Chaklala

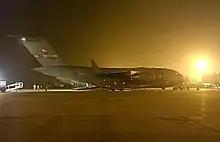
USAF C-17 at Chaklala Airport

The Chaklala Garrison is a principle military locality situated within Chaklala containing the Joint Staff Headquarters (JS HQ). Along with Chaklala Airbase, renamed as PAF Base Nur Khan, both are part of Chaklala Cantonment area. Most of the military facilities, buildings, mobility support workshops had been built by the British Army and the Royal Air Force during the time of British Raj. In 2002, the Ministry of Defence had split Chaklala from the larger Rawalpindi Cantonment to improve security around the Army GHQ and provide better administration in both the cantonments. Before 2002, Rawalpindi Cantonment was the largest of all cantonments in Pakistan which was creating an administrative problem in providing municipal services to the area due to rapid urban growth.